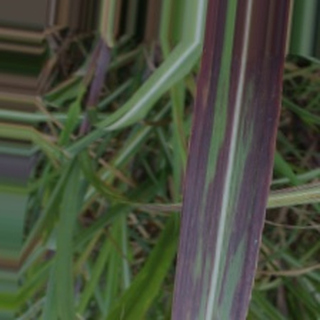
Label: sugarcane_bacterial_blight